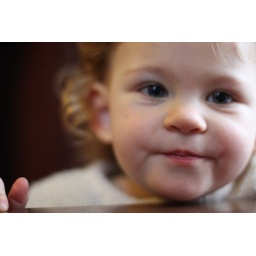
A day around London. This cute French girl decided to join me for lunch.